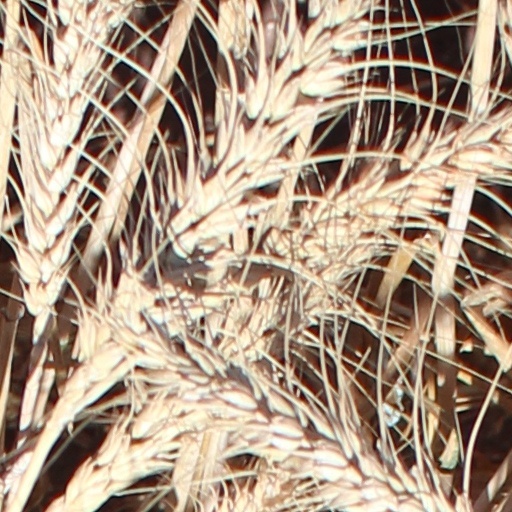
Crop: wheat